Ed Ellis

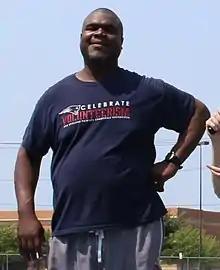
Ellis in 2014

Edward Key Ellis (born October 13, 1975) is an American former professional football offensive tackle in the National Football League (NFL) for the New England Patriots, Washington Redskins, San Diego Chargers, and New York Giants. He played college football at the University at Buffalo and was drafted in the fourth round of the 1997 NFL draft.